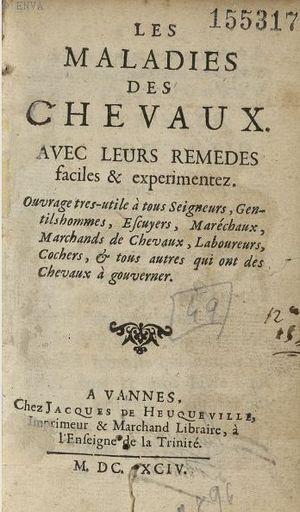
Couverture de l'ouvrage anonyme, Les Maladies des Chevaux, avec leurs remèdes faciles et expérimentez
La présence du cheval dans la culture bretonne se manifeste par le fort attachement historique des Bretons à cet animal, et par des traditions religieuses ou profanes, parfois vues de l'extérieur comme un élément du folklore local. Probablement vénéré dès l'Antiquité, le cheval est l'objet de rites, de sorcellerie, de proverbes, et de nombreuses superstitions, faisant parfois intervenir d'autres animaux. Des pardons sont réservés aux chevaux, ces cérémonies spécifiquement bretonnes, issues d'anciens rites de fécondité, font intervenir la symbolique de l'eau. Celui de la Saint-Éloi attire des pèlerins depuis toute la France. Symboliquement lié à la mer via des légendes comme celle de Morvarc'h, et à la mort avec l'Ankou ou encore le cheval Mallet, le cheval est aussi présent dans les contes, les chansons, nombre de récits traditionnels, et dans l'armorial de la Bretagne. Ces traditions ont été nettement folklorisées au cours du XXᵉ siècle. Pierre-Jakez Hélias a popularisé les traditions équestres du pays bigouden dans son roman Le Cheval d'orgueil, qui fut adapté au cinéma.